Answer in natural language. Is twotiered metal cart (marked A) in front of countertop c x (marked B)? Choose between the following options: no or yes
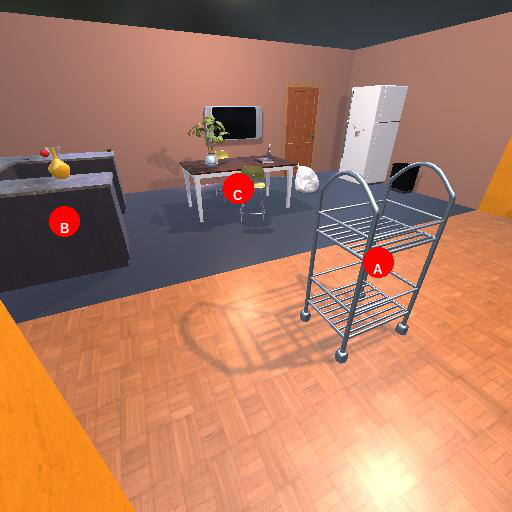
<answer>yes</answer>